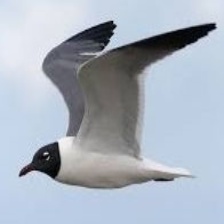
Species: LAUGHING GULL
Scientific name: LEUCOPHAEUS ATRICILLA